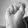
ASL letter: S